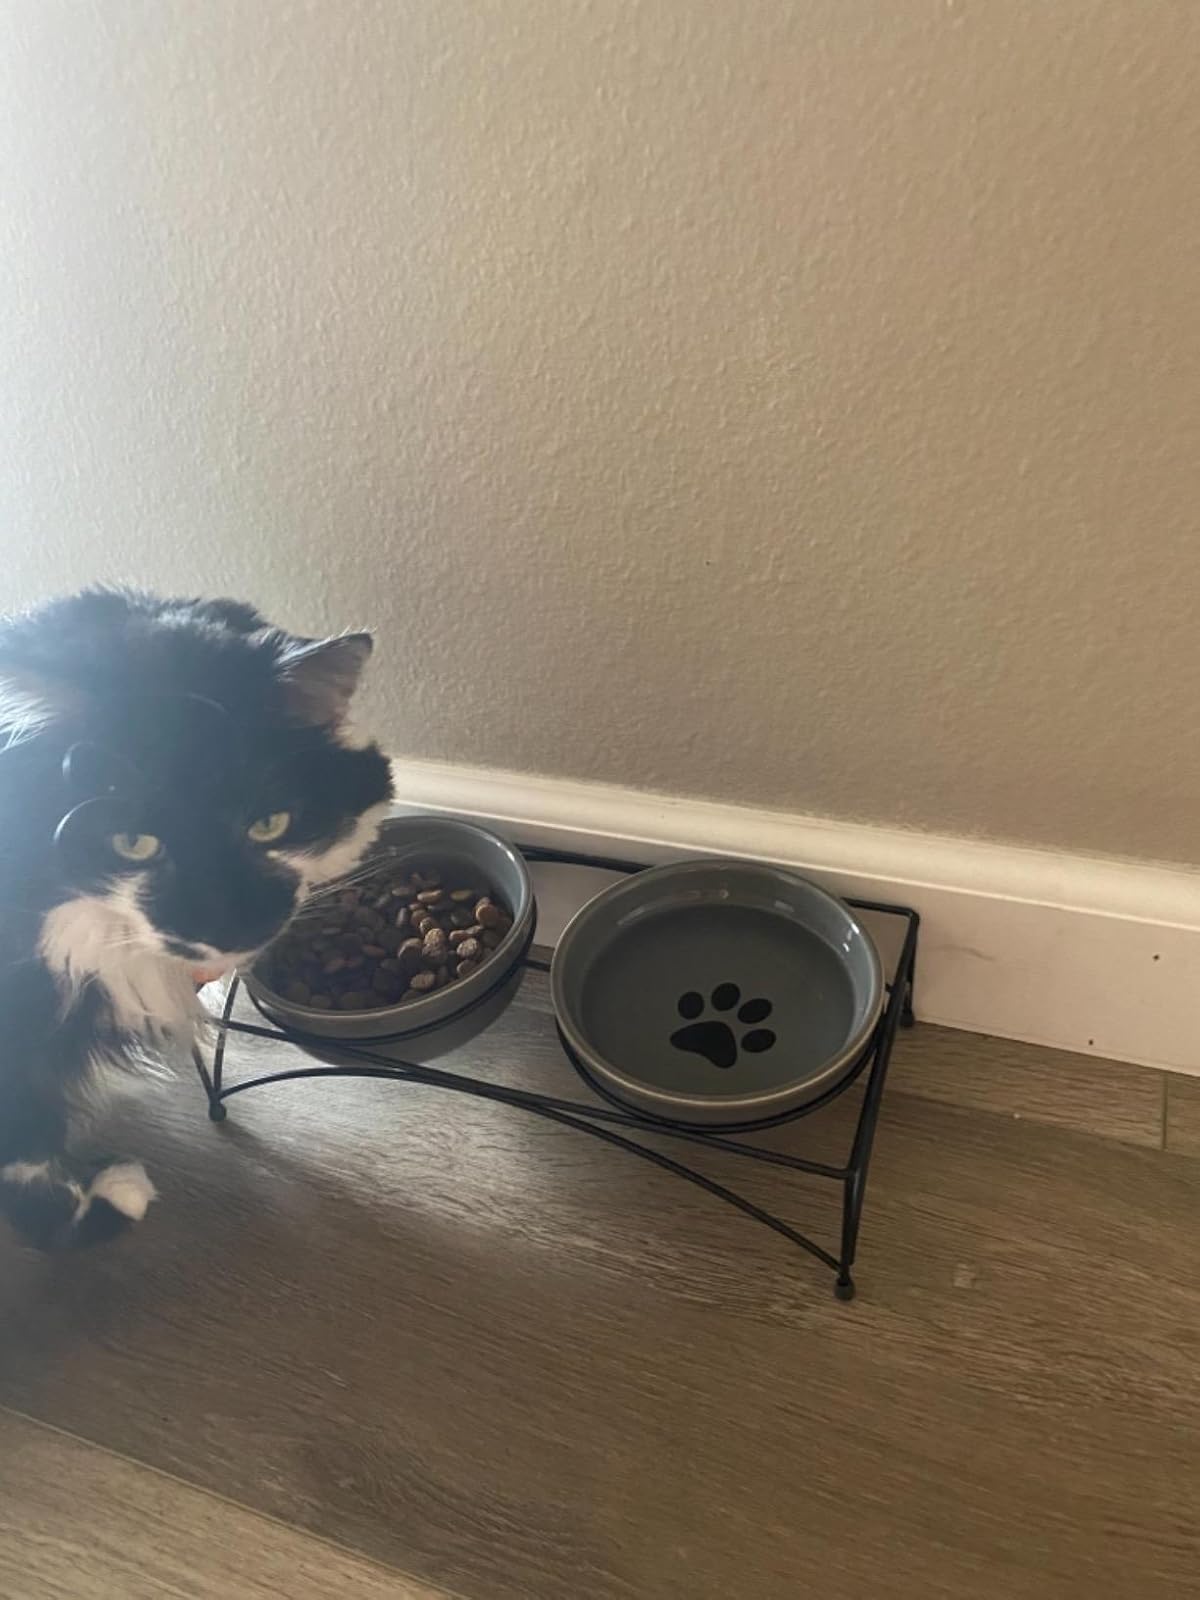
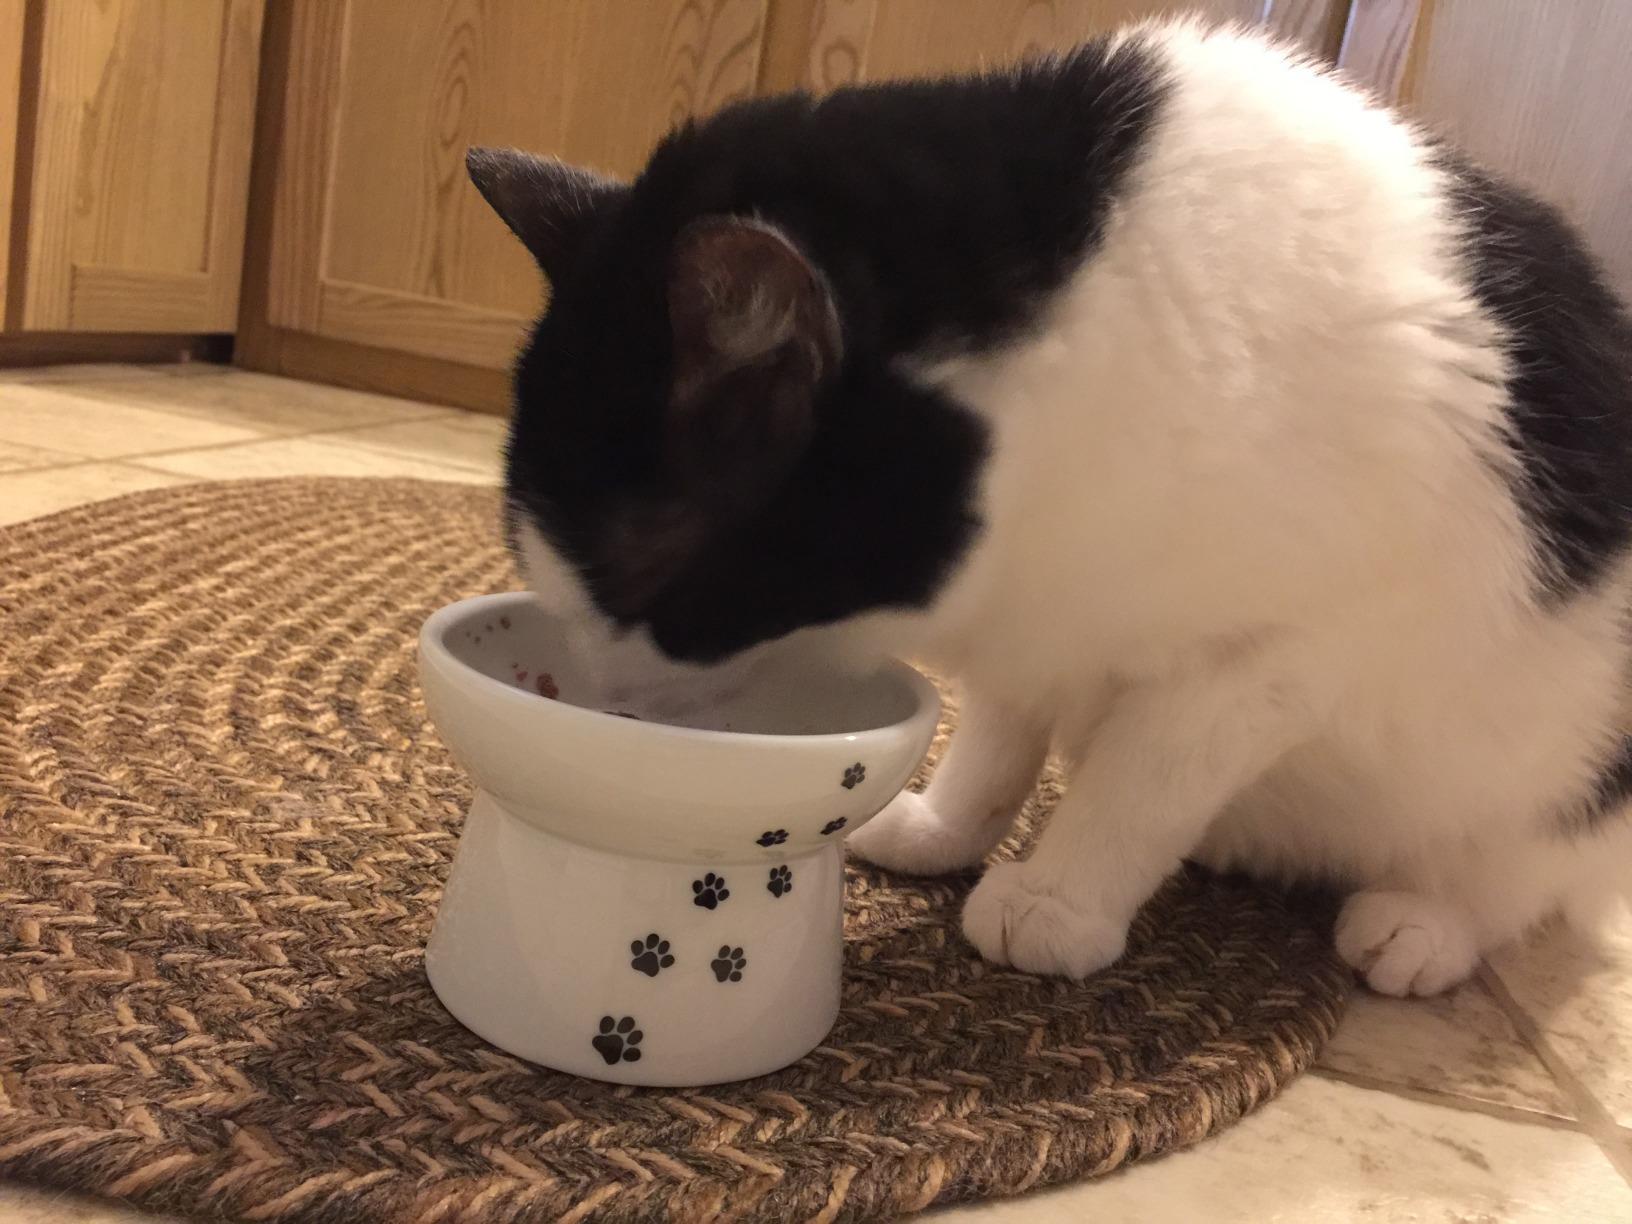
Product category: items_bowl
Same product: no